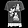
Label: T - shirt / top